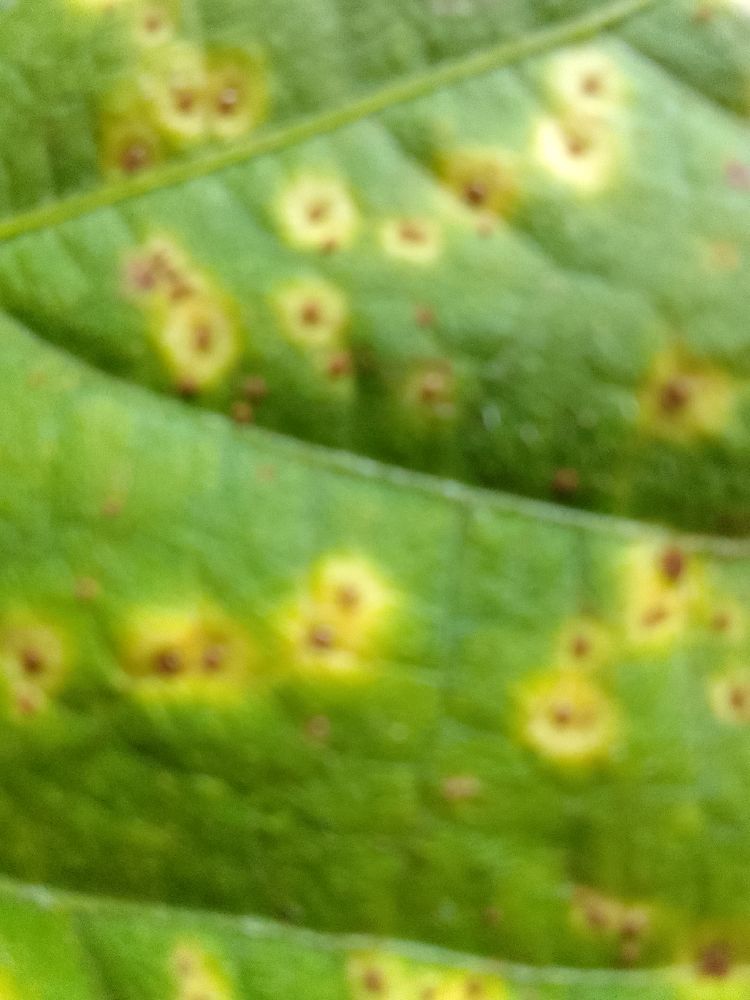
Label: rust